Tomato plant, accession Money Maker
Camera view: horizontal (90 deg, fisheye); turntable rotation: 180 degrees
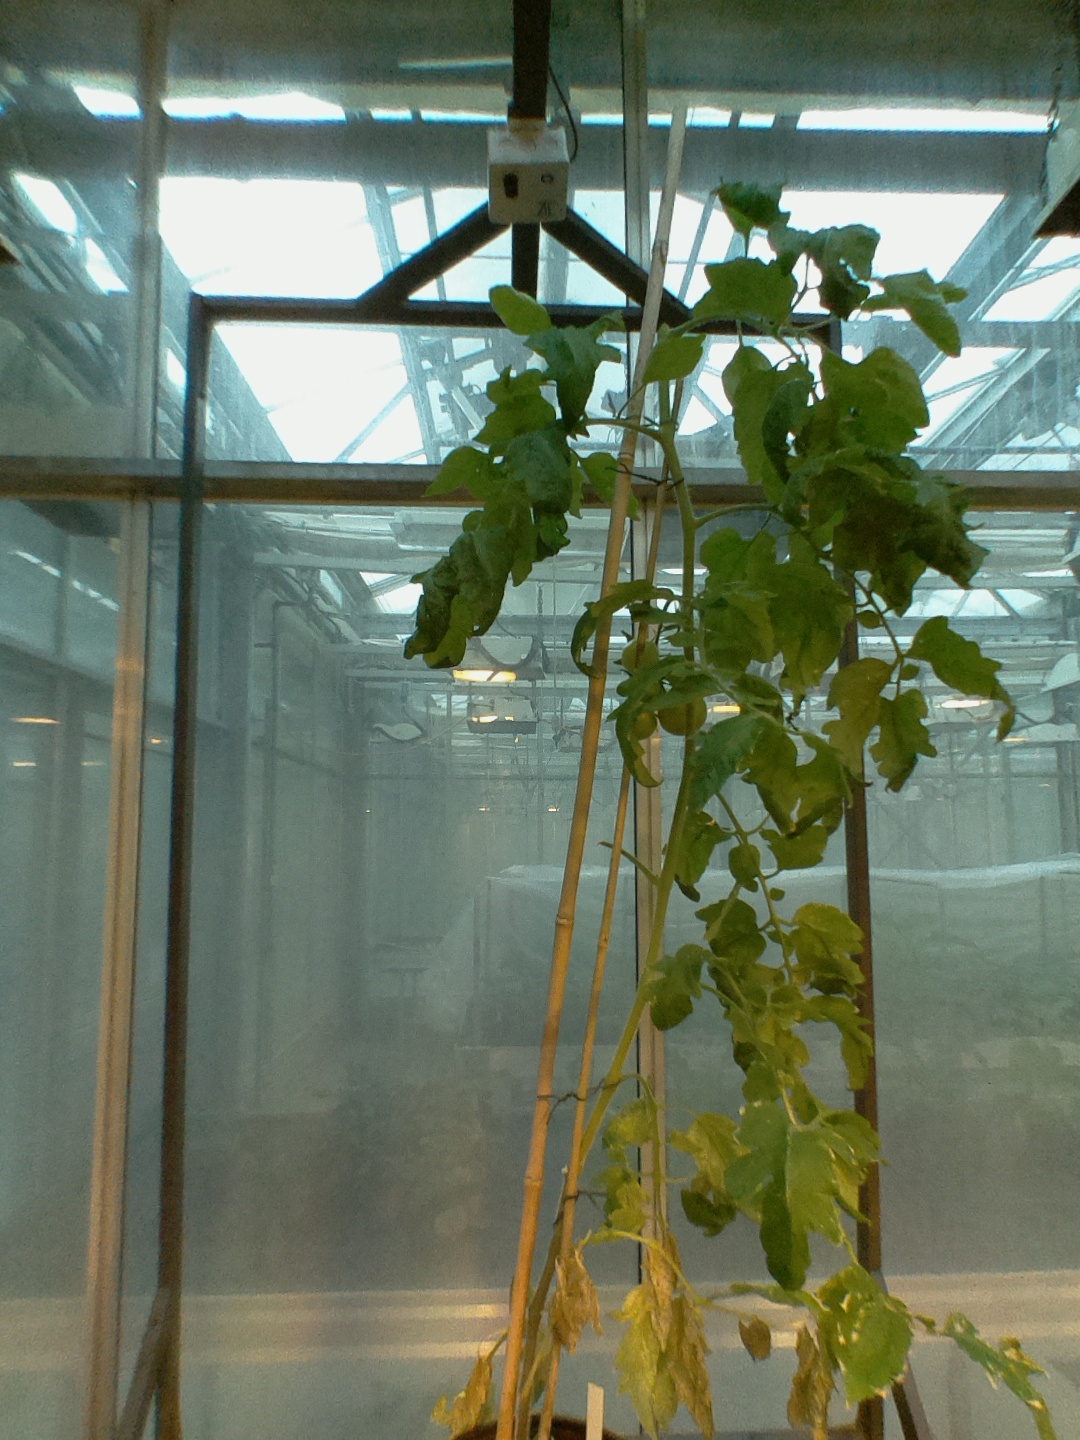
BBCH growth stage 76: 60%-70% of final fruit size